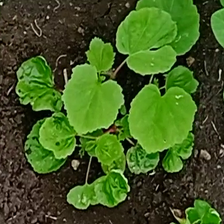
Weed species: Little_Mallow(Malva parviflora)